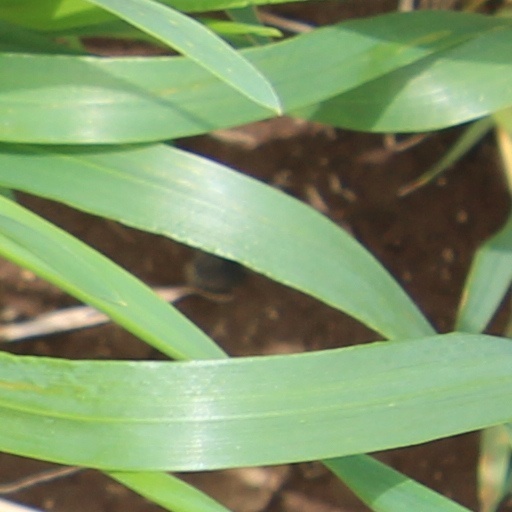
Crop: wheat